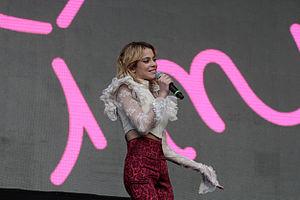
Violetta est une série télévisée argentine réalisée par Jorge Nisco et coproduite par Disney Channel Latin America diffusée entre le 14 mai 2012 et le 6 février 2015.